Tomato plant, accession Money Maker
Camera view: vertical (180 deg); turntable rotation: 300 degrees
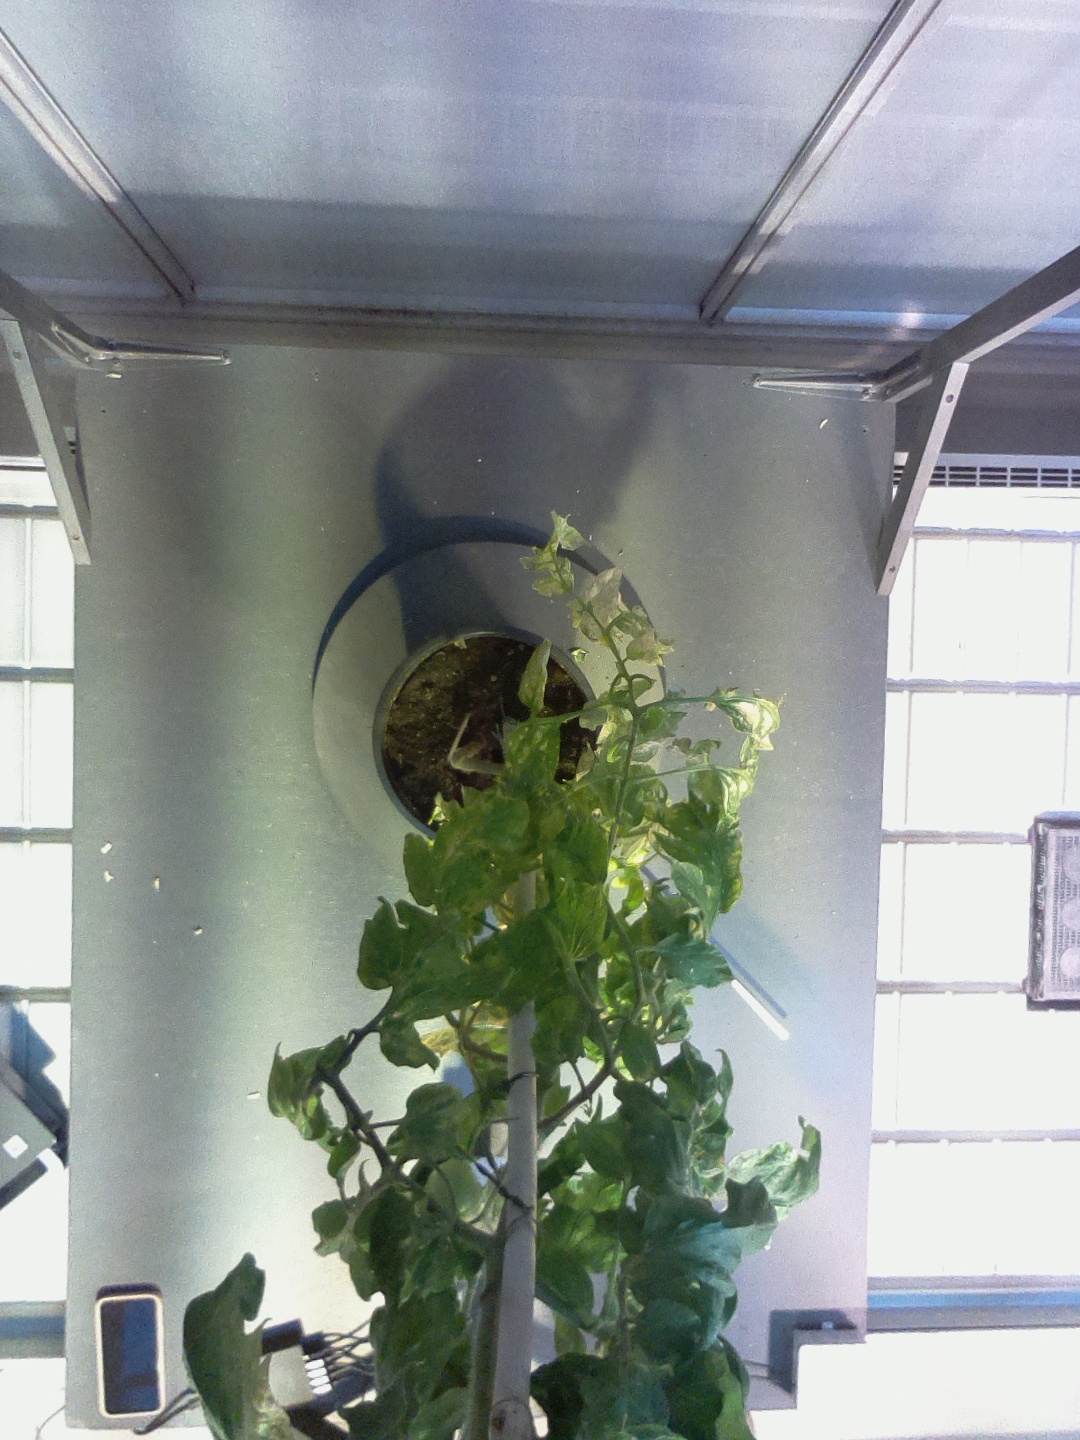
BBCH growth stage 79: 90% -100% of final fruit size